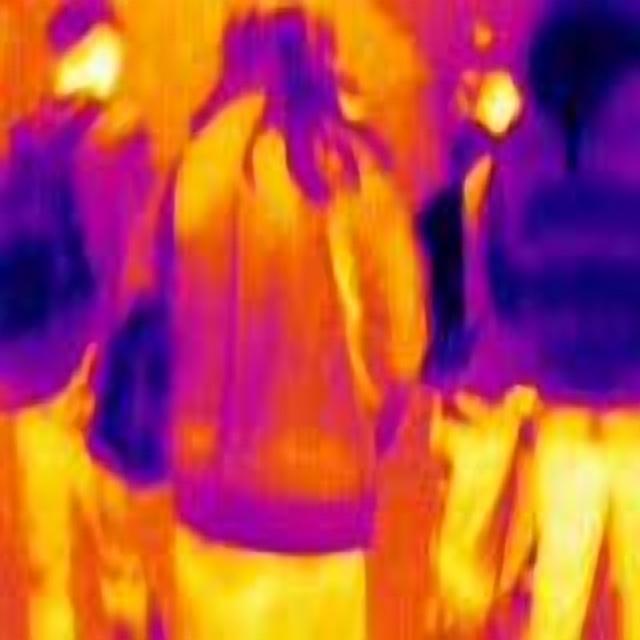
Detected objects:
label: person
label: person
label: person
label: person